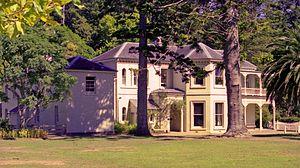
L'Île Kawau est une île de Nouvelle-Zélande.